Albany, California

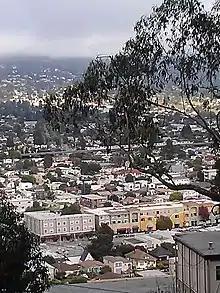
Midtown Albany

The Solano Avenue Stroll, an annual street festival held on Solano Avenue in Albany and Berkeley, attracts more than 250,000 visitors on the second Sunday of September. The event was started in 1975 by "The Iris" store owner and Solano Avenue Association founder Ira Klein as a "thank you party" from Solano Avenue business owners to customers. The Library of Congress designated the Solano Stroll as a "National Local Legacy" in 2001.